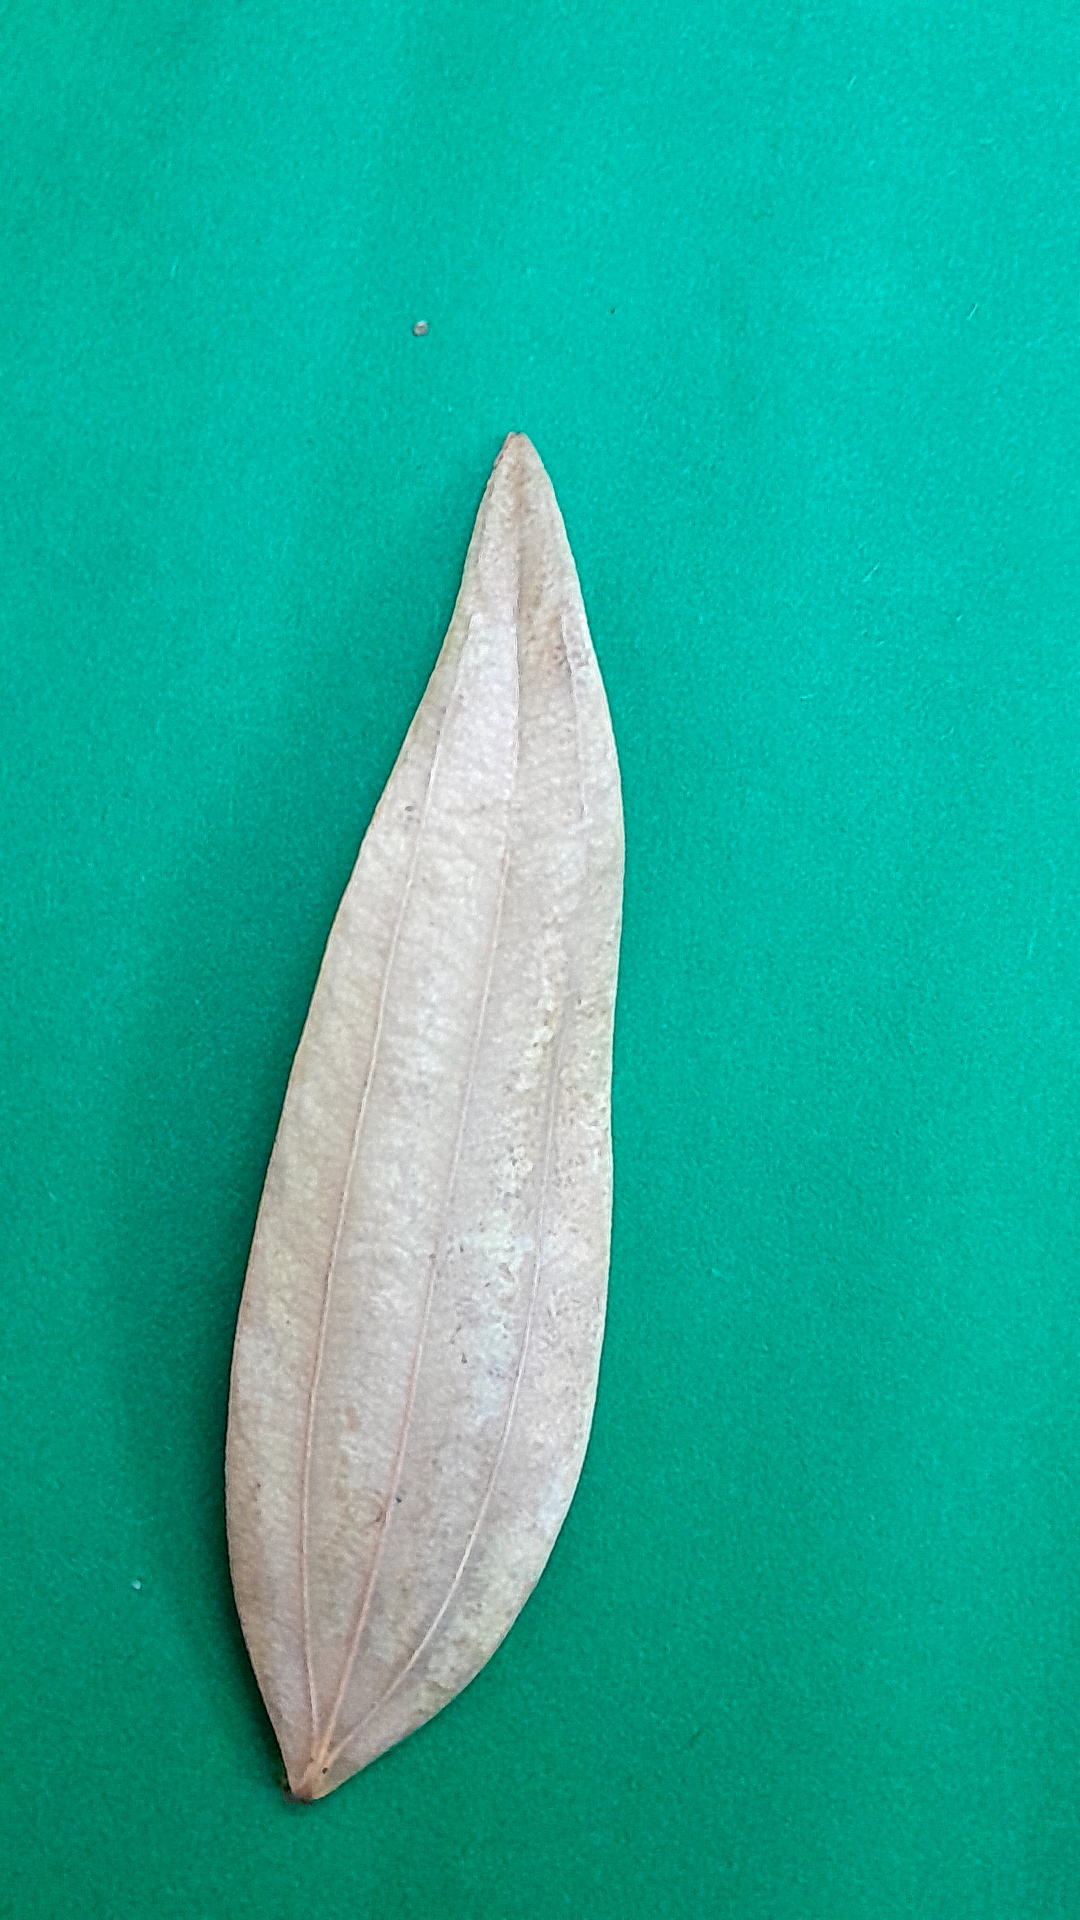
Label: Dry Leaf